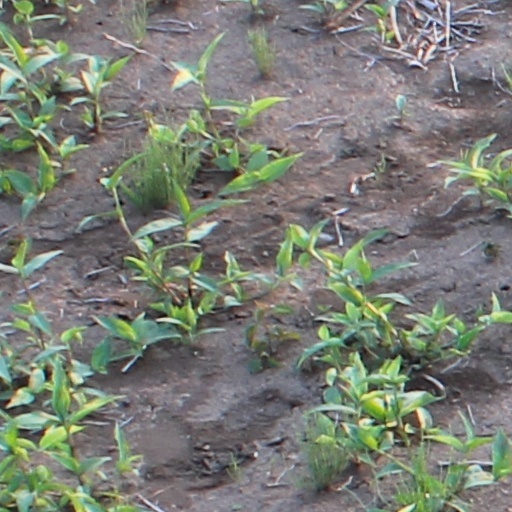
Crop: wheat